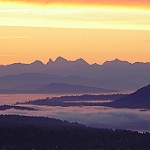
Label: mountain